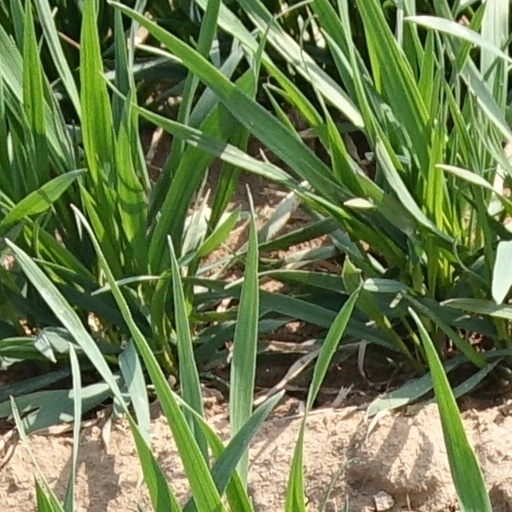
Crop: wheat